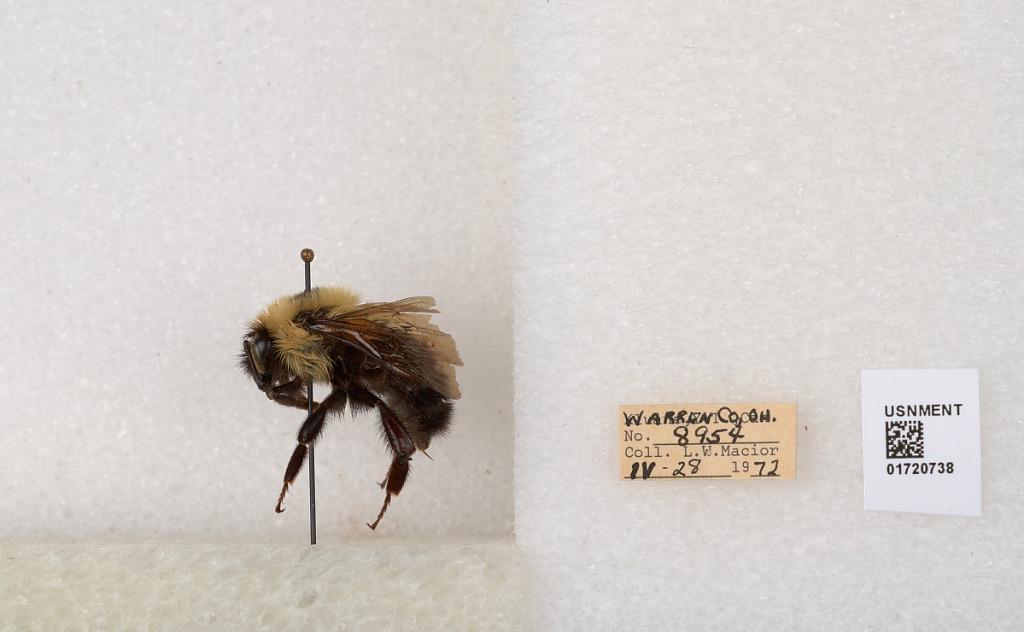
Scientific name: Bombus bimaculatus Cresson
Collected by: L. Macior
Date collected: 1972-4-28
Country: United States
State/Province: Ohio
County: Warren
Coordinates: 39.4276, -84.1668